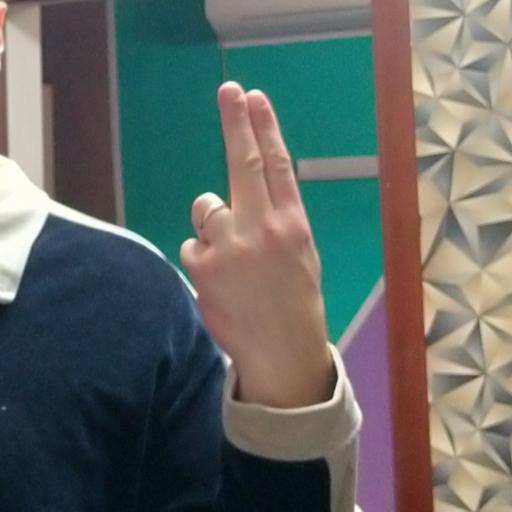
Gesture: two_up_inverted